Yunnan Normal University

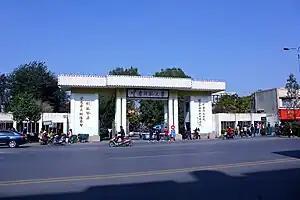
The main gate of Yunnan Normal University

Yunnan Normal University (YNNU) is a provincial public normal university in Kunming, Yunnan, China. The university is co-sponsored by the Yunnan Province and the Ministry of Education.